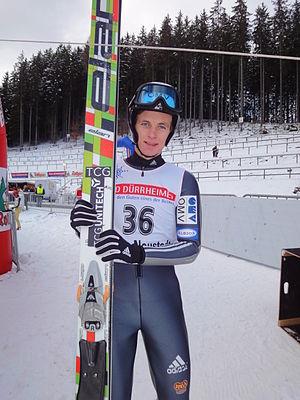
Martin Cikl est un sauteur à ski tchèque.